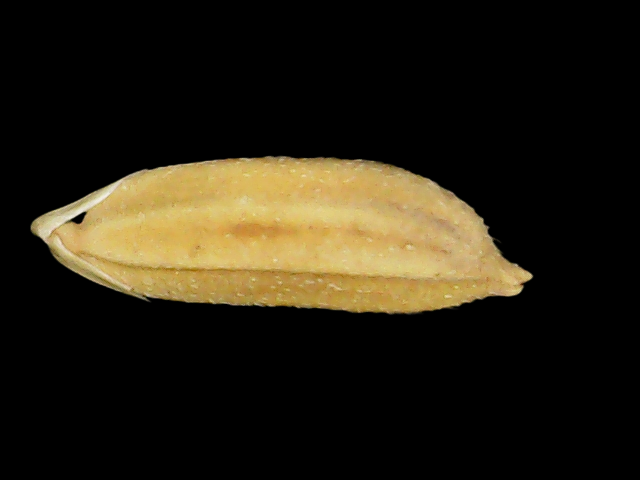
Rice variety: Binadhan24